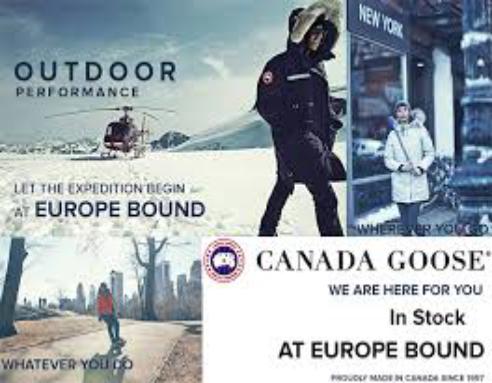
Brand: Canada Goose
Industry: Clothes